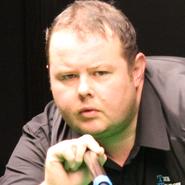
Age: 36